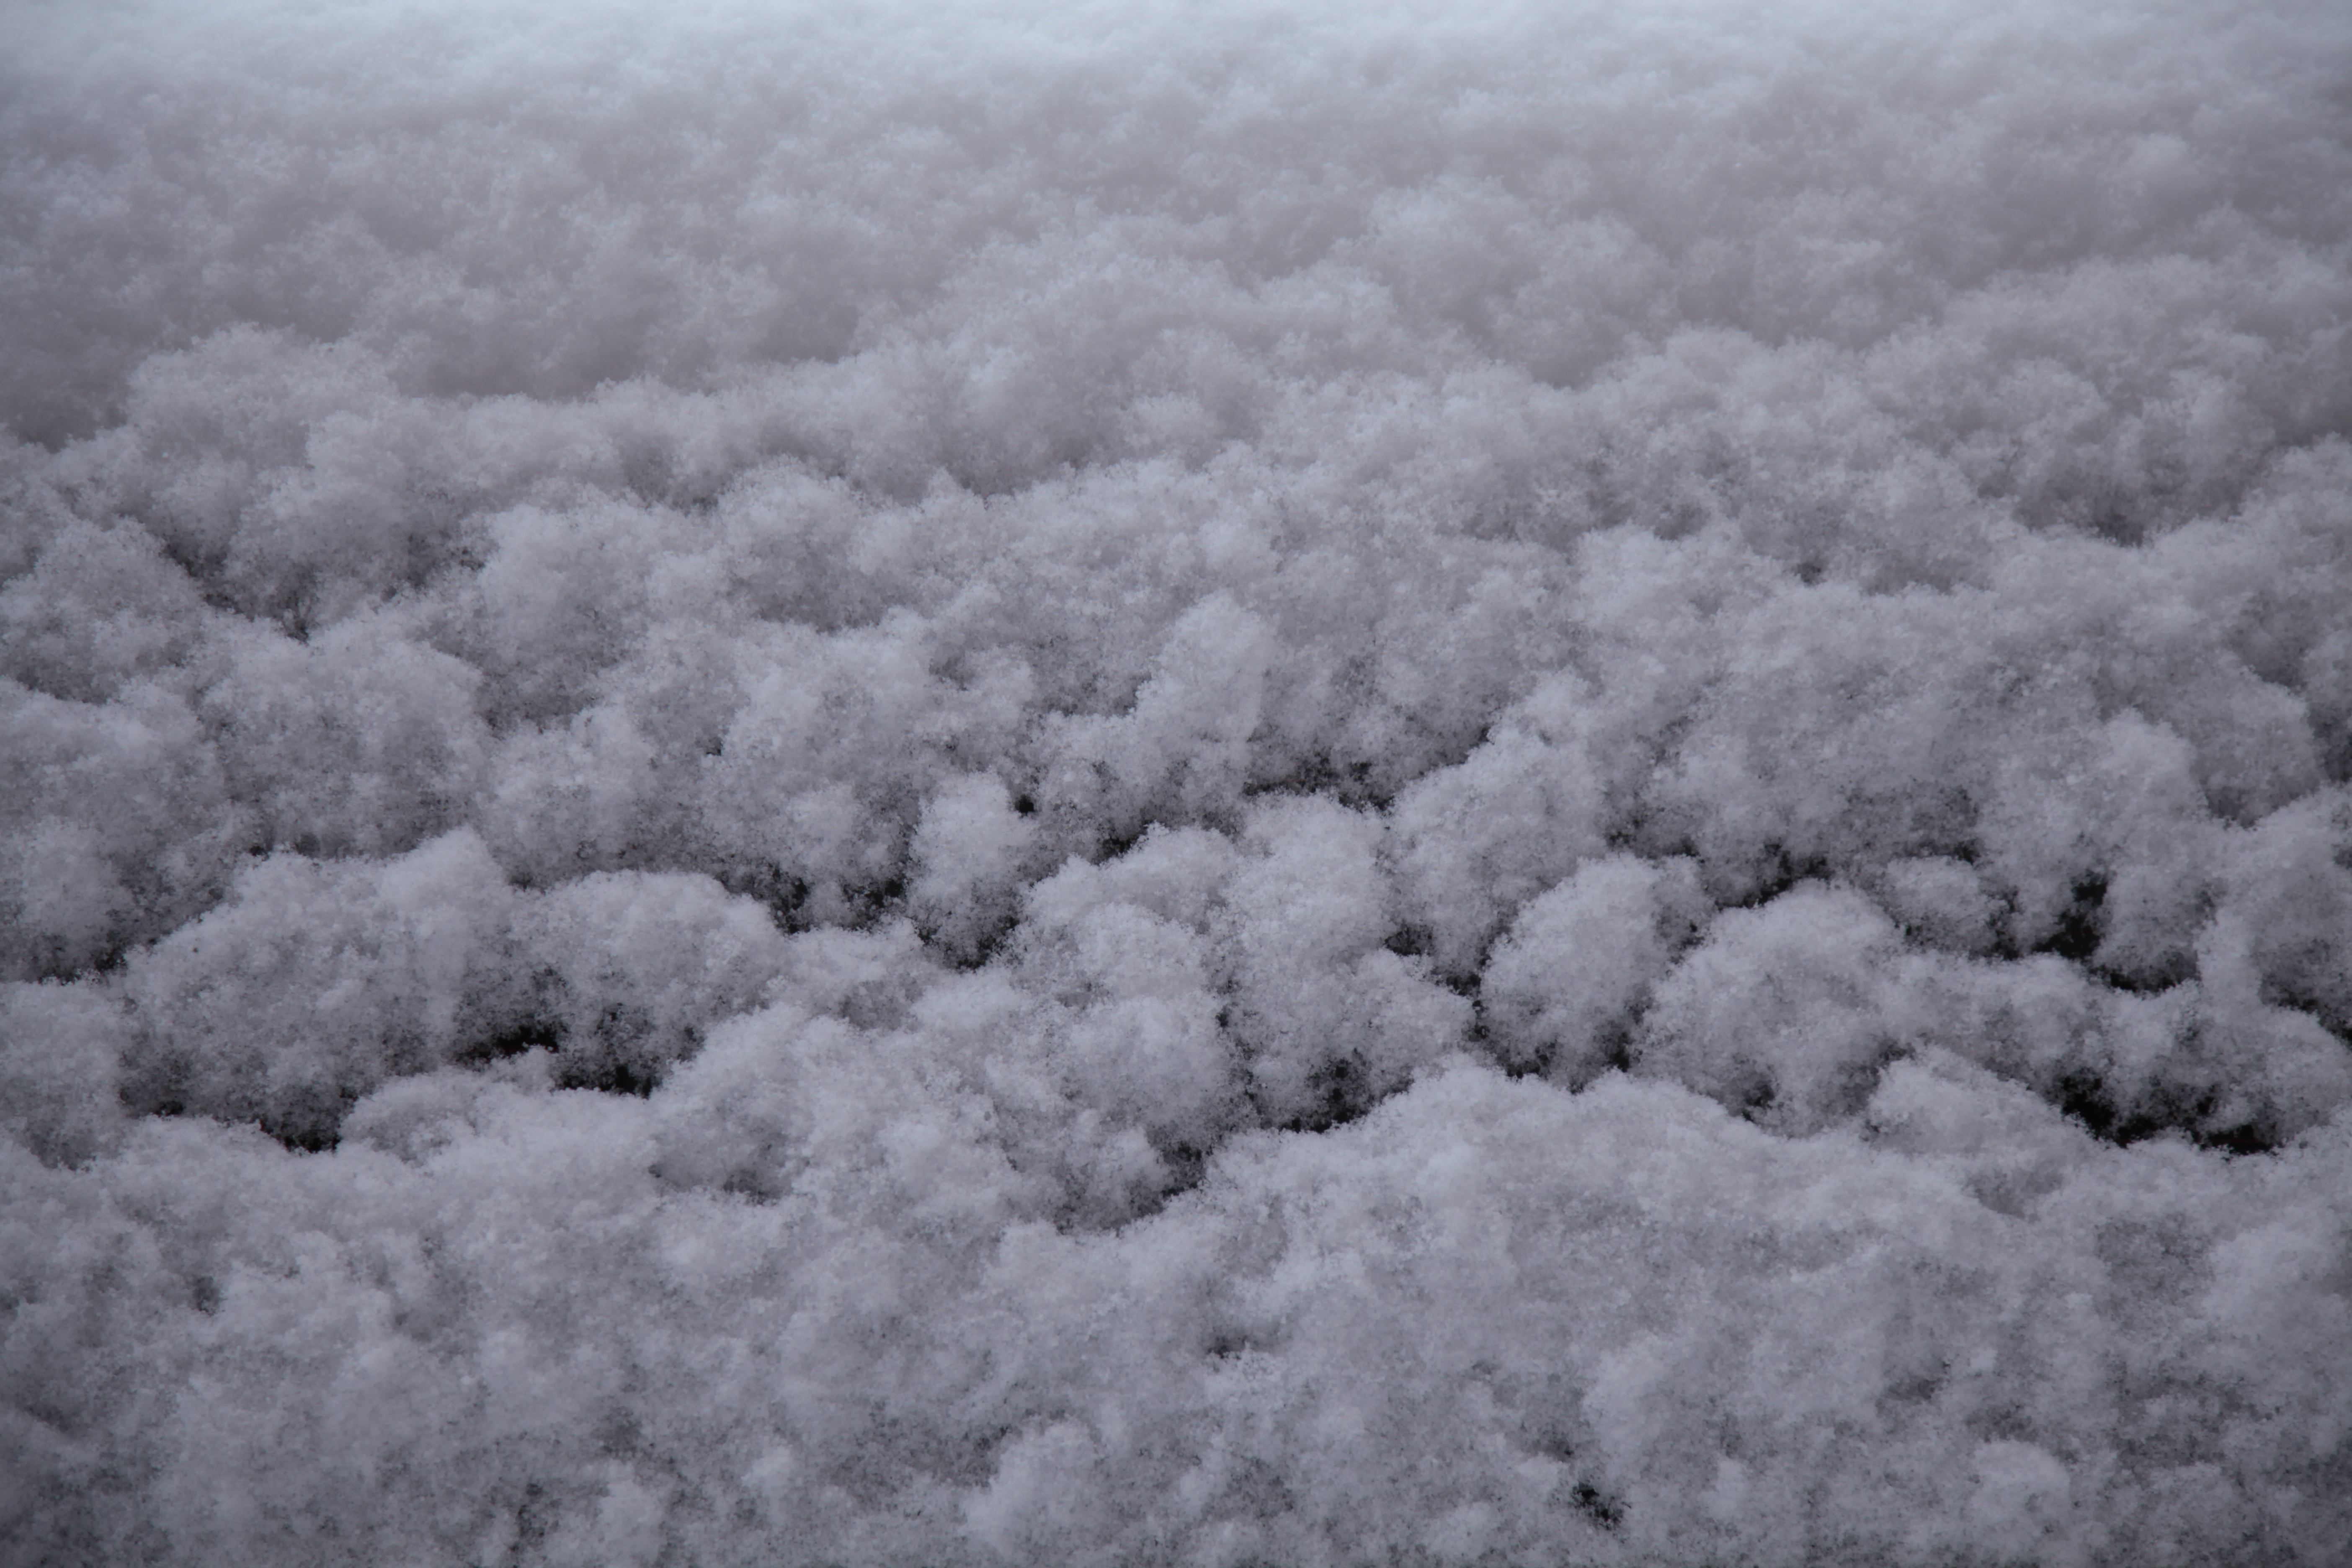
ice, snow, snowflakes, plant, cloud, natural landscape, freezing, cumulus, grass, landscape, grassland, event, frost, meteorological phenomenon, tree, winter, precipitation, groundcover, forest, mist, haze, monochrome photography, subshrub, bird's eye view, aerial photography, pattern, fog